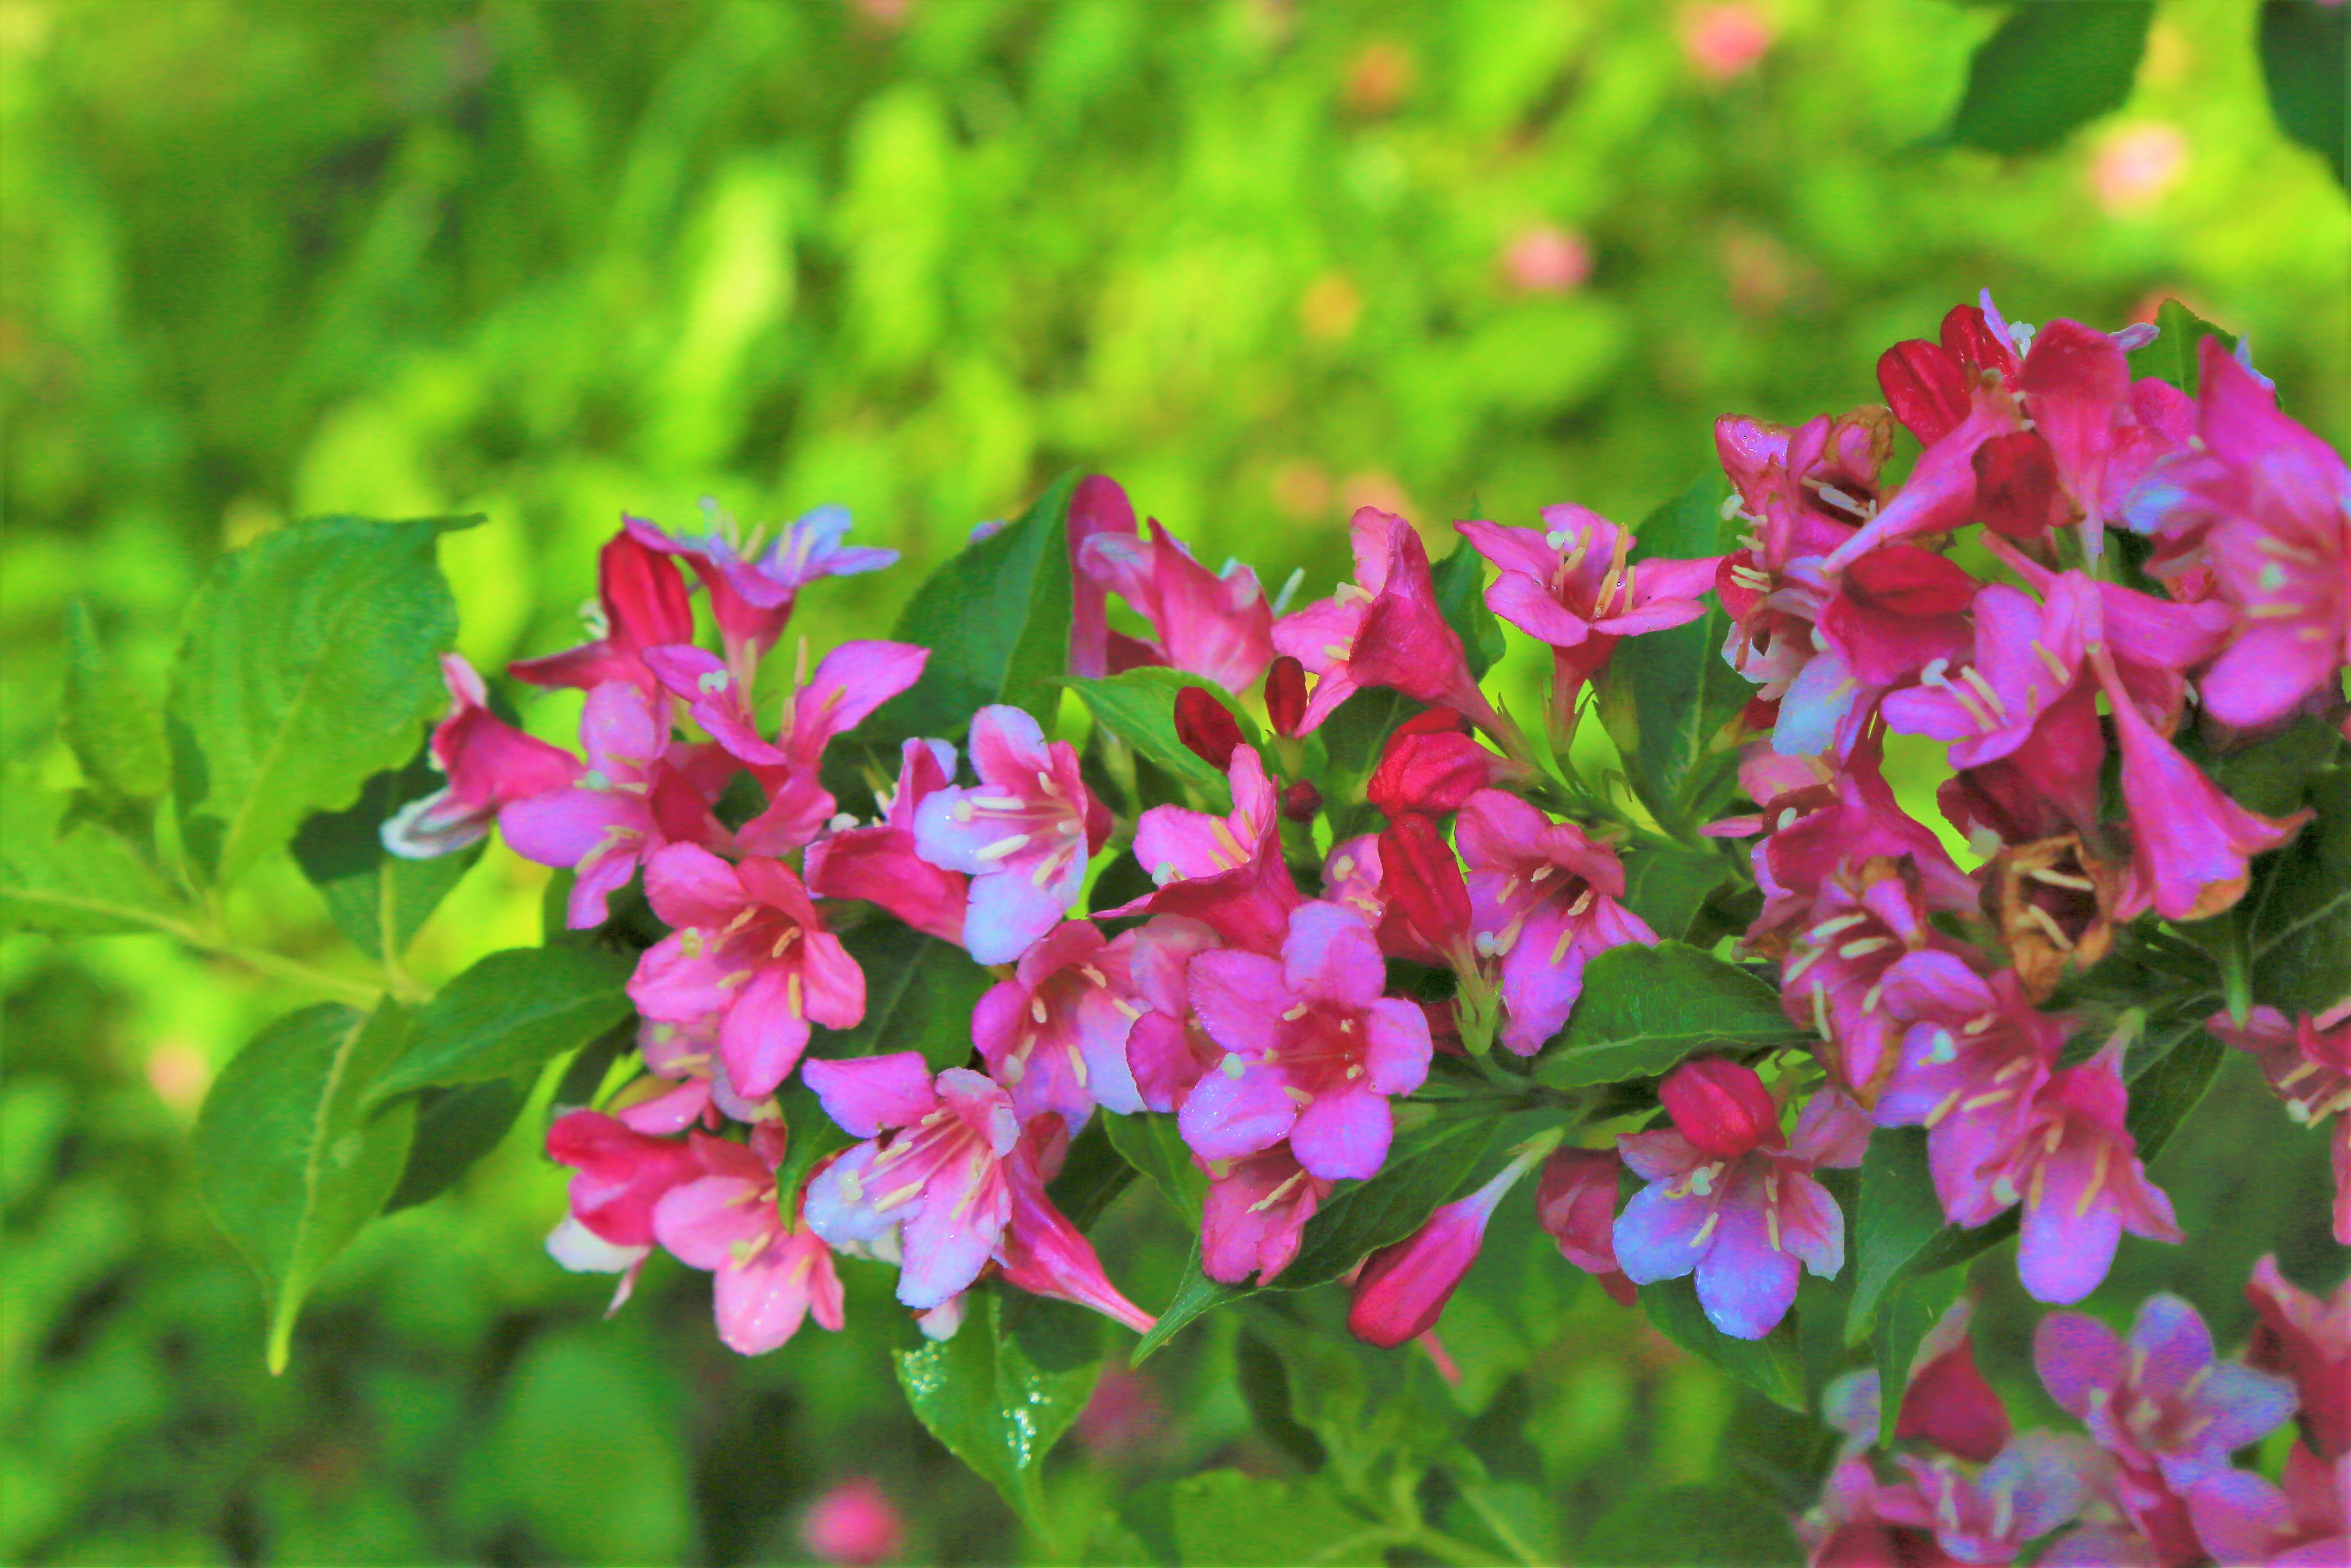
flowers, spring, nature, tree, pink, green, flower, flowering plant, plant, petal, lantana camara, four o clock family, annual plant, magenta, wildflower, loosestrife and pomegranate family, impatiens, pink family, perennial plant